Corning Inc.

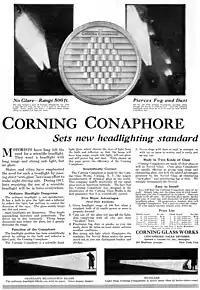
1917 advertisement for the Corning Conaphore headlamp lens shown above

The company had a history of science-based innovations following World War II and the strategy by management was research and "disruptive" and "on demand" product innovation.